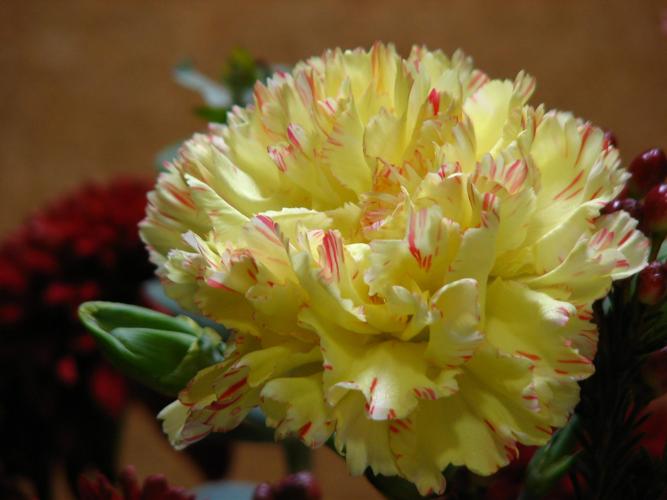
Label: carnation